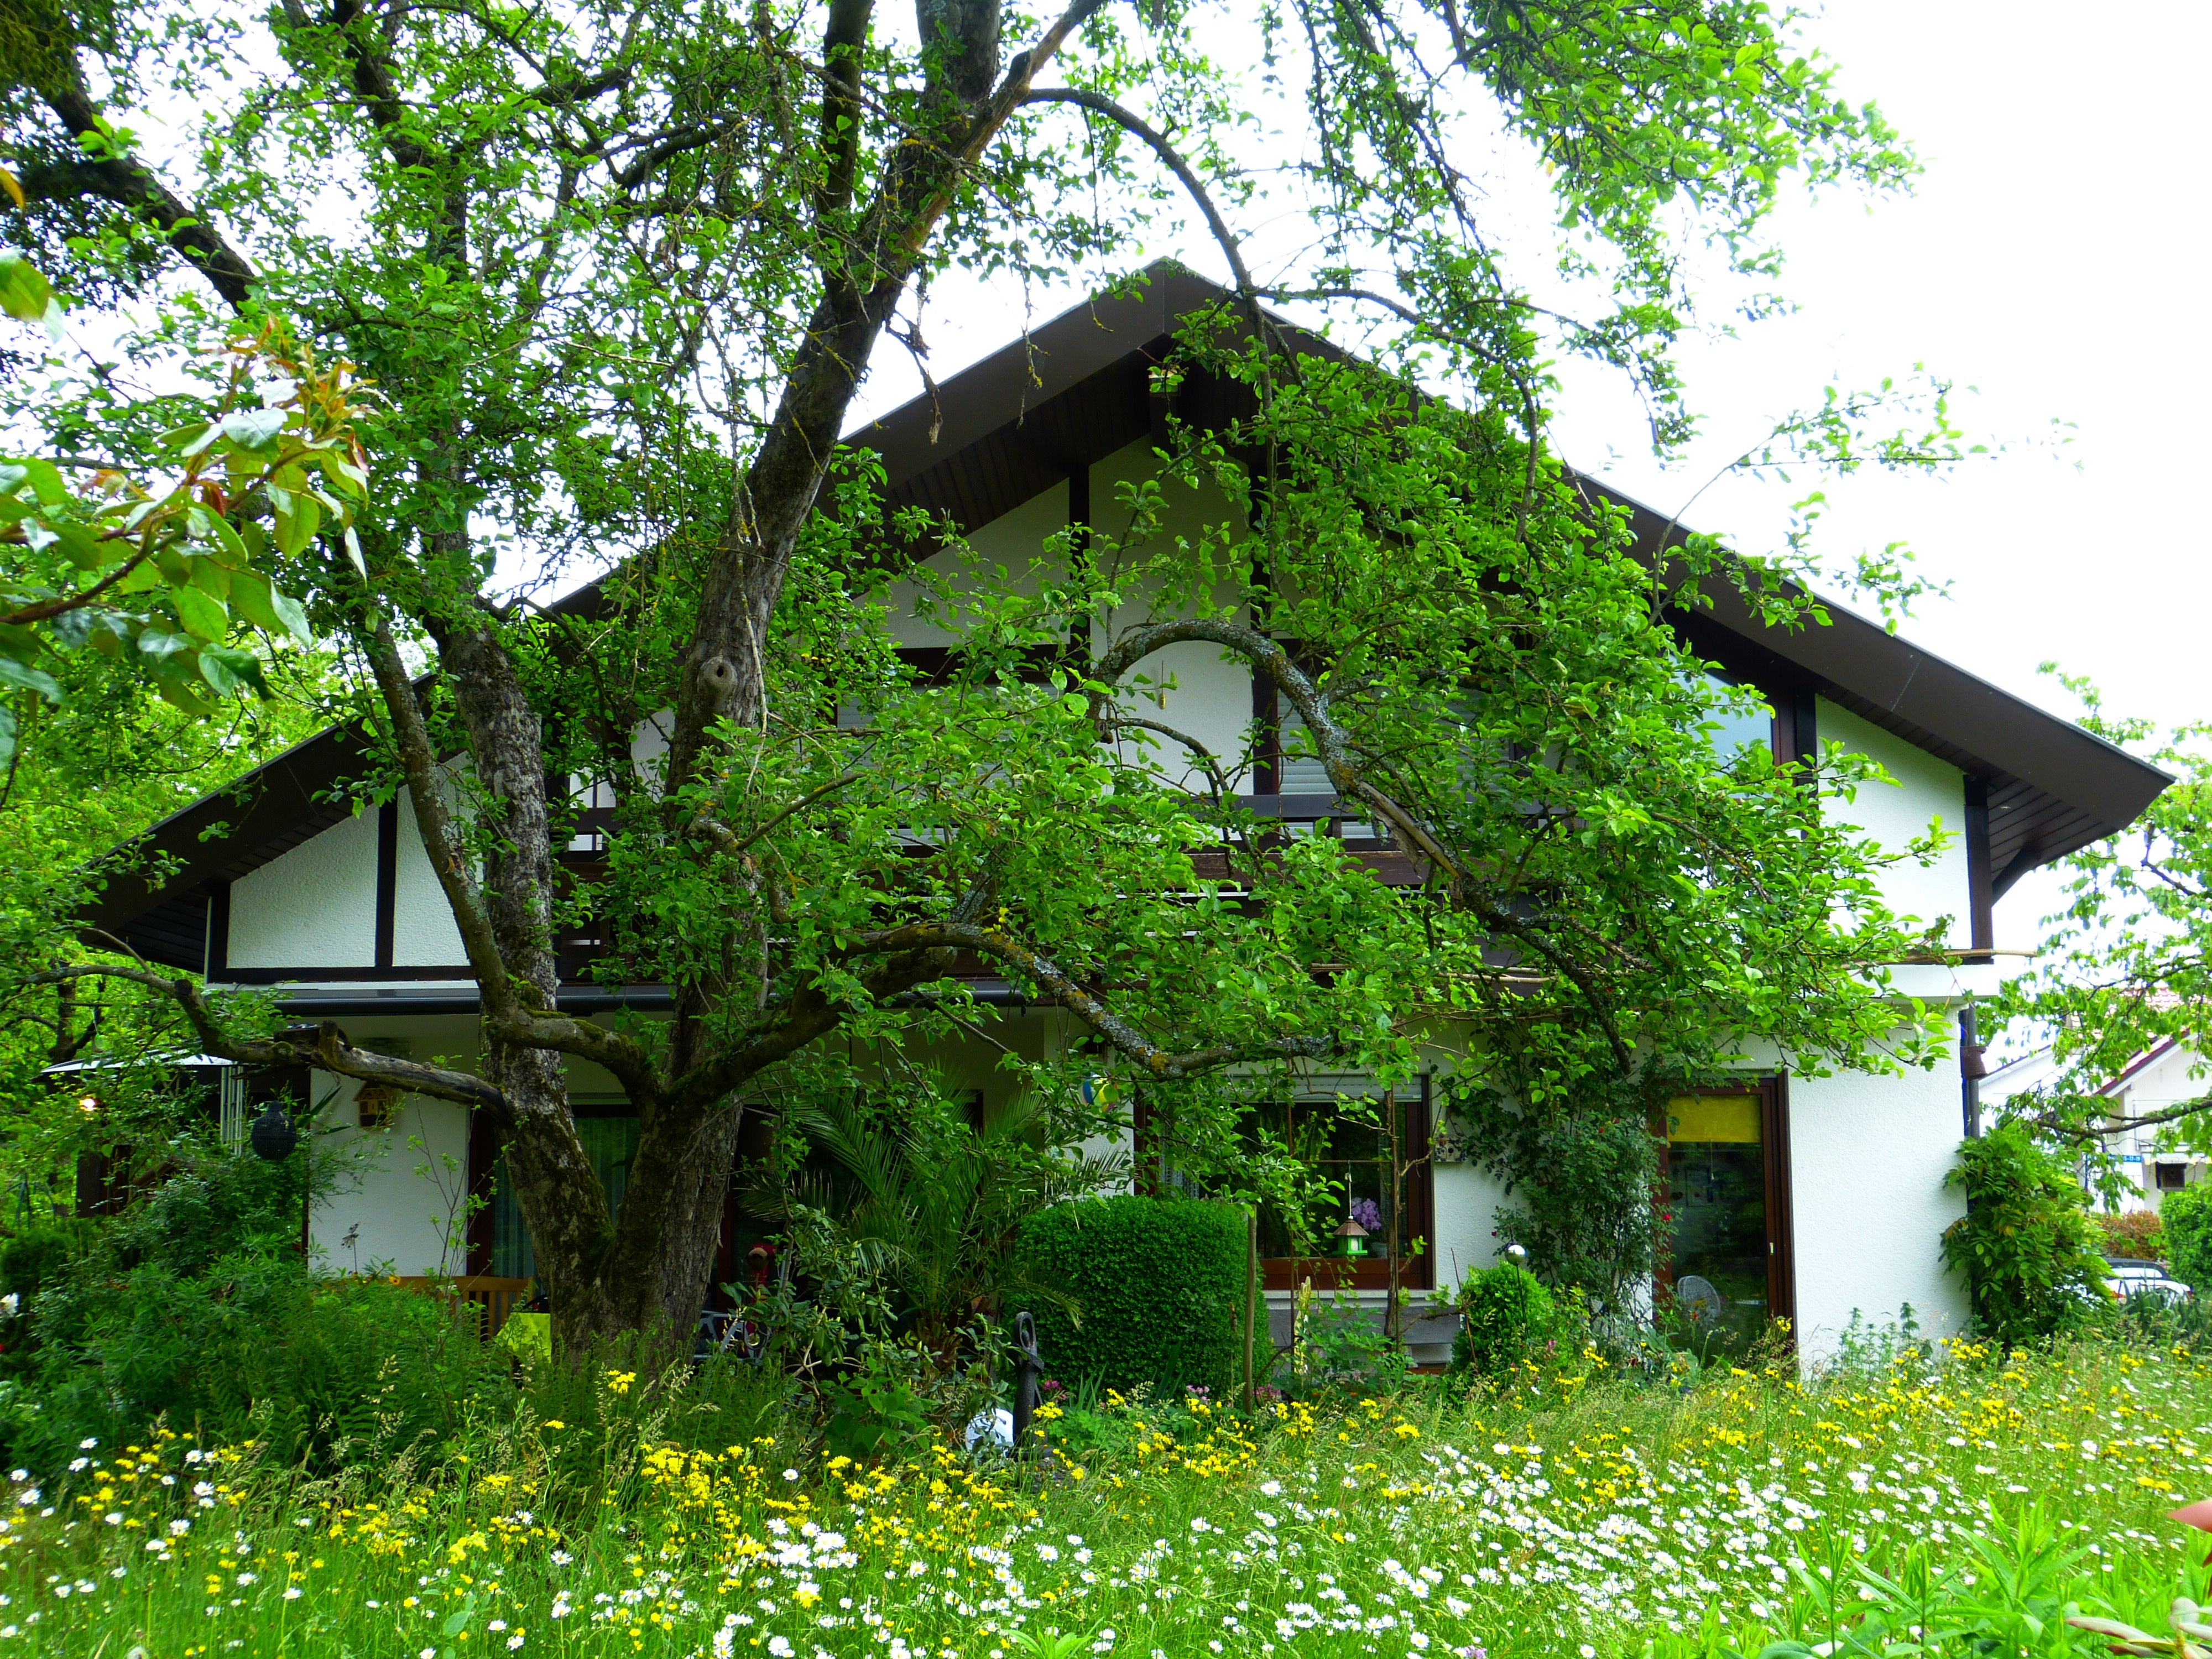
tree, nature, lawn, meadow, villa, house, flower, building, home, hut, village, live, green, jungle, cottage, property, garden, flowers, farmhouse, estate, rush, yard, idyll, away, flower meadow, apple tree, at home, plot